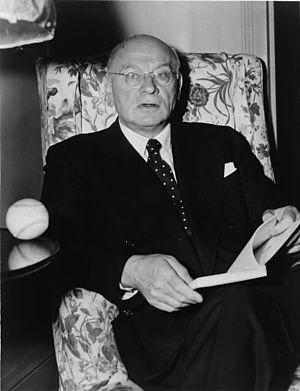
Emmanuel Celler est un homme politique américain membre du Parti démocrate. Il a été représentant de New York à Washington pendant cinquante ans, de 1923 à 1973.